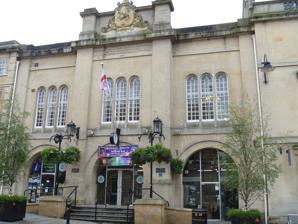
Building: Chippenham Town Hall
Country: United Kingdom
Year built: 1834
Municipal building in Chippenham, Wiltshire, England Chippenham Town Hall Chippenham Town Hall Location High Street, Chippenham Coordinates 51°27′31″N 2°06′58″W / 51.4586°N 2.1161°W / 51.4586; -2.1161 Built 1834 Architect James Thomson Architectural style(s) Neoclassical style Listed Building – Grade II Official name New Town Hall and Neeld Hall Designated 25 April 1950 Reference no. 1268113 Shown in Wiltshire Chippenham Town Hall is a 19th-century municipal building in the High Street, Chippenham , Wiltshire , England. The town hall, which was the headquarters of Chippenham Borough Council, is a Grade II listed building . History After significant population growth, largely associated with the cloth trade, Chippenham became a municipal borough in 1835. In this context, civic leaders decided to accept the offer of the local member of parliament , Joseph Neeld , who had recently bought the nearby Grittleton House estate, to pay for a new town hall to replace the ageing Yelde Hall in the Market Place. The site they selected had been occupied by a public house, The Cannon Inn. The new building was designed by James Thomson in the neoclassical style , built in ashlar stone at a cost of £12,000 and completed in 1834. The design involved an asymmetrical main frontage with four bays facing onto the High Street with the right hand bay projected forward; the left hand section featured a loggia of three bays each with openings on the ground floor flanked by full-height plain pilasters ; there were three-light mullioned windows in each of the bays on the first floor and, above that, a panel bearing the inscription "The Corporation of Chippenham erected the Arms of Joseph Neeld Esq, the founder of this Hall and Market Place in acknowledgement of his private munificence 1851". Above the panel was a cornice and a parapet bearing the coat of arms of Joseph Neeld. Internally, the principal rooms were the market hall, on the ground floor, and the council chamber, on the first floor. The town hall was extended to the rear between 1848 and 1850 to create a large cheese hall which later became known as the "Neeld Hall". The building was converted into an auxiliary war hospital for wounded soldiers operated by the local Voluntary Aid Detachment during the First World War . In the 1960s, the Neeld Hall was regularly used as an events venue: performers hosting concerts there included the rock band , The Kinks in September 1964 and the rock band The Who in May 1965. The building continued to serve as the headquarters of Chippenham Borough Council for much of the 20th century but ceased to be the local seat of government when the enlarged North Wiltshire District Council was formed in 1974. Following completion of a major programme of refurbishment works in 1999, the Chippenham Town Council moved their own offices into the building. Additional improvements were made to the air conditioning, lighting and acoustics in the Neeld Hall in 2015 to enable it to function as a community and arts centre. References